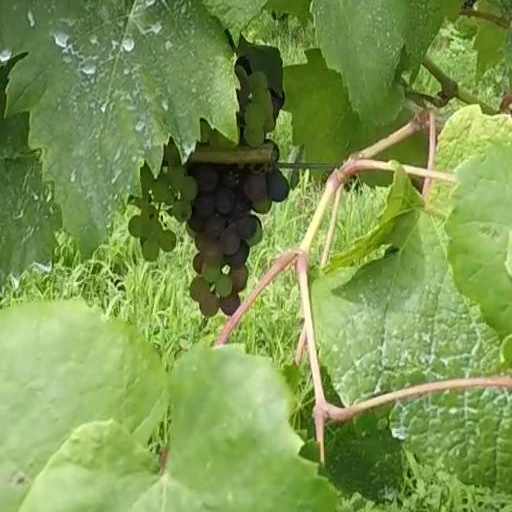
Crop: grape